Tommy Bolin

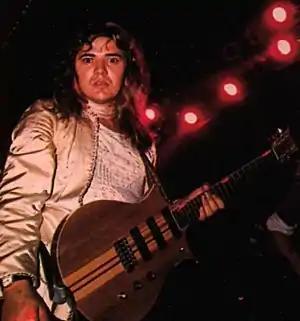
Bolin in 1975

Thomas Richard Bolin (August 1, 1951 – December 4, 1976) was an American rock guitarist who played with Zephyr (from 1969 to 1971), the James Gang (from 1973 to 1974) and Deep Purple (from 1975 to 1976), in addition to maintaining a career as a solo artist and session musician, notably for Billy Cobham on his 1973 album "Spectrum".